James Dunn (actor)

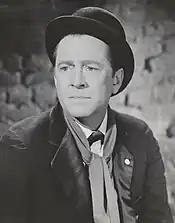
Publicity photo of Dunn as Johnny Nolan in "A Tree Grows in Brooklyn" (1945)

In 1934, Dunn appeared in seven films for Fox. Three of them were also the first three film appearances of six-year-old Shirley Temple. In "Stand Up and Cheer!", Dunn and Temple play a father and daughter who perform in one song-and-dance sequence. Rather than have the young girl learn a new routine, the producers had Temple teach Dunn the steps to a tap-dance routine she had learned in her dancing school. Their memorable performance prompted studio executives to immediately cast them in a follow-up film, "Baby Take a Bow", a remake of the 1928 silent film "Square Crooks". Temple again plays Dunn's daughter in this film, whose title was the name of Dunn and Temple's song in "Stand Up and Cheer!" Their third film pairing was in "Bright Eyes", a vehicle specifically written for Temple and co-starring Dunn as a bachelor pilot and friend of Temple's deceased father who seeks to adopt her. Temple sings "On the Good Ship Lollipop" aboard Dunn's character's airplane in this film. Later that same year, Temple was cast in a small part as Dunn's neighbor in "Change of Heart".